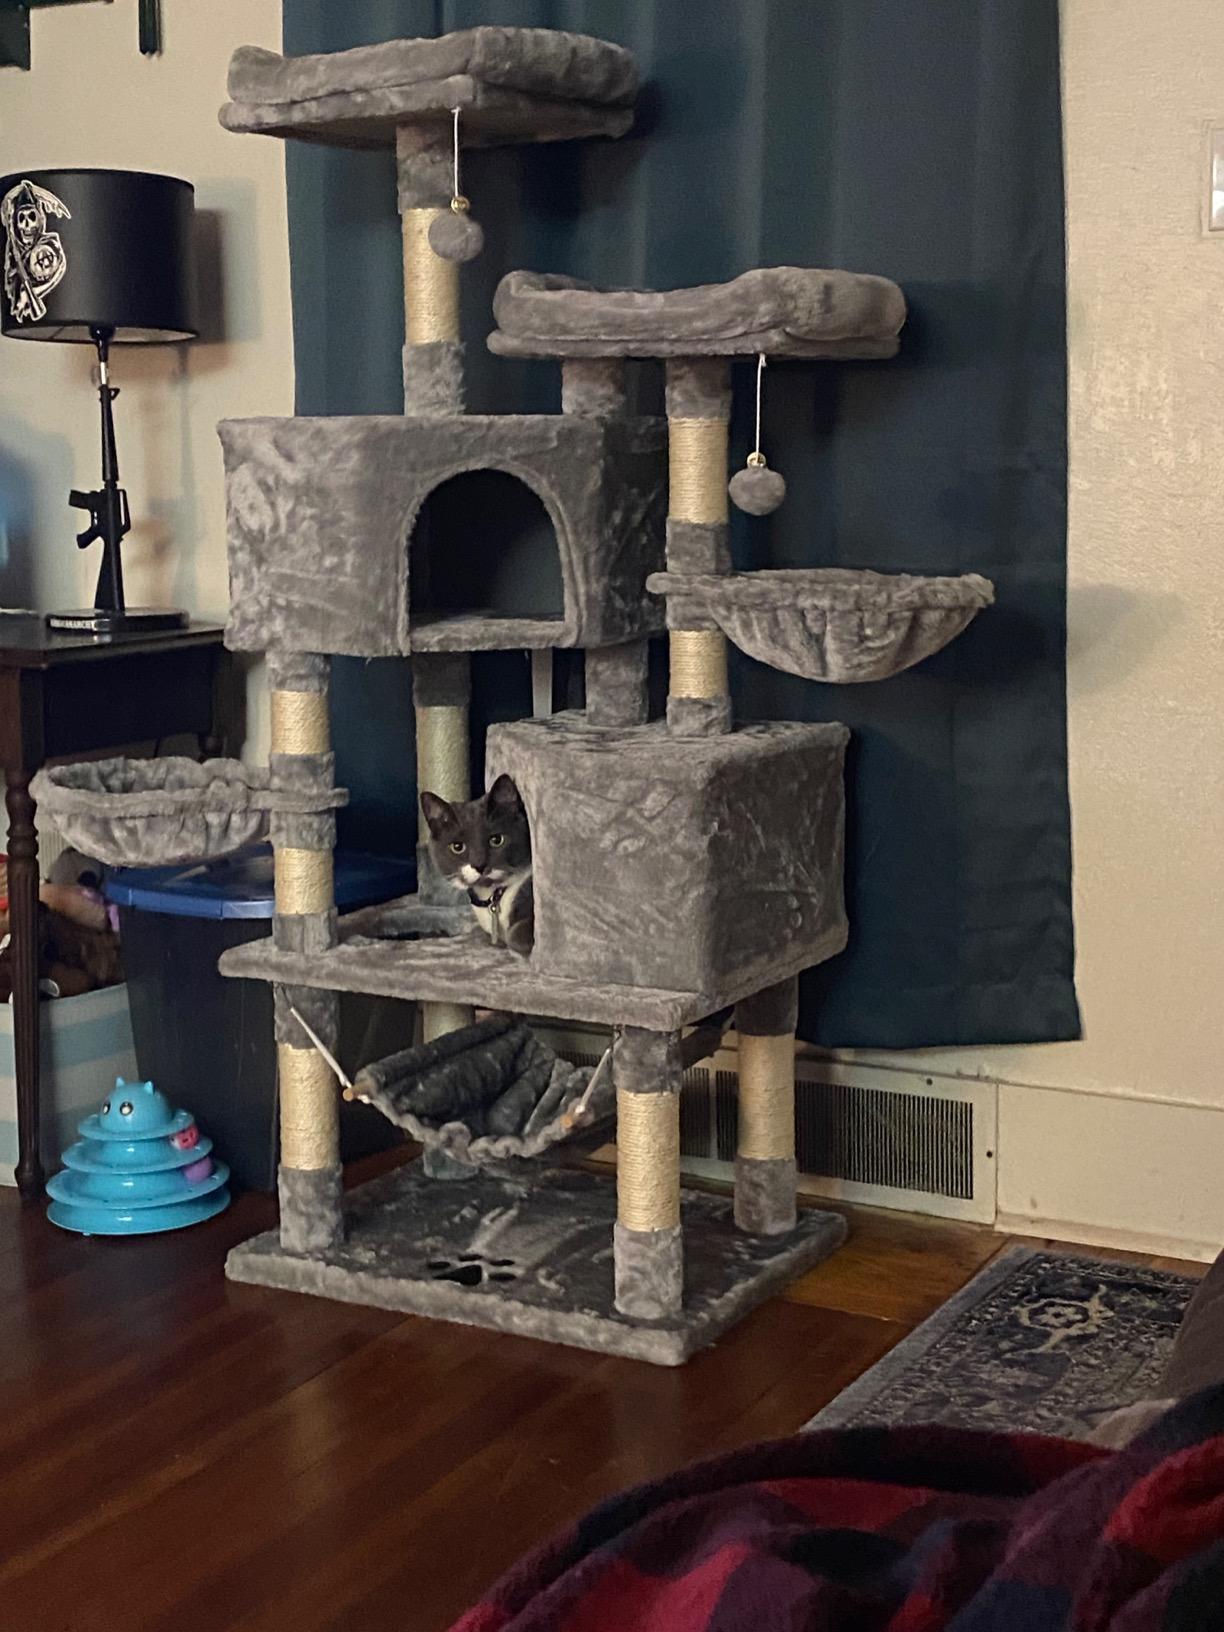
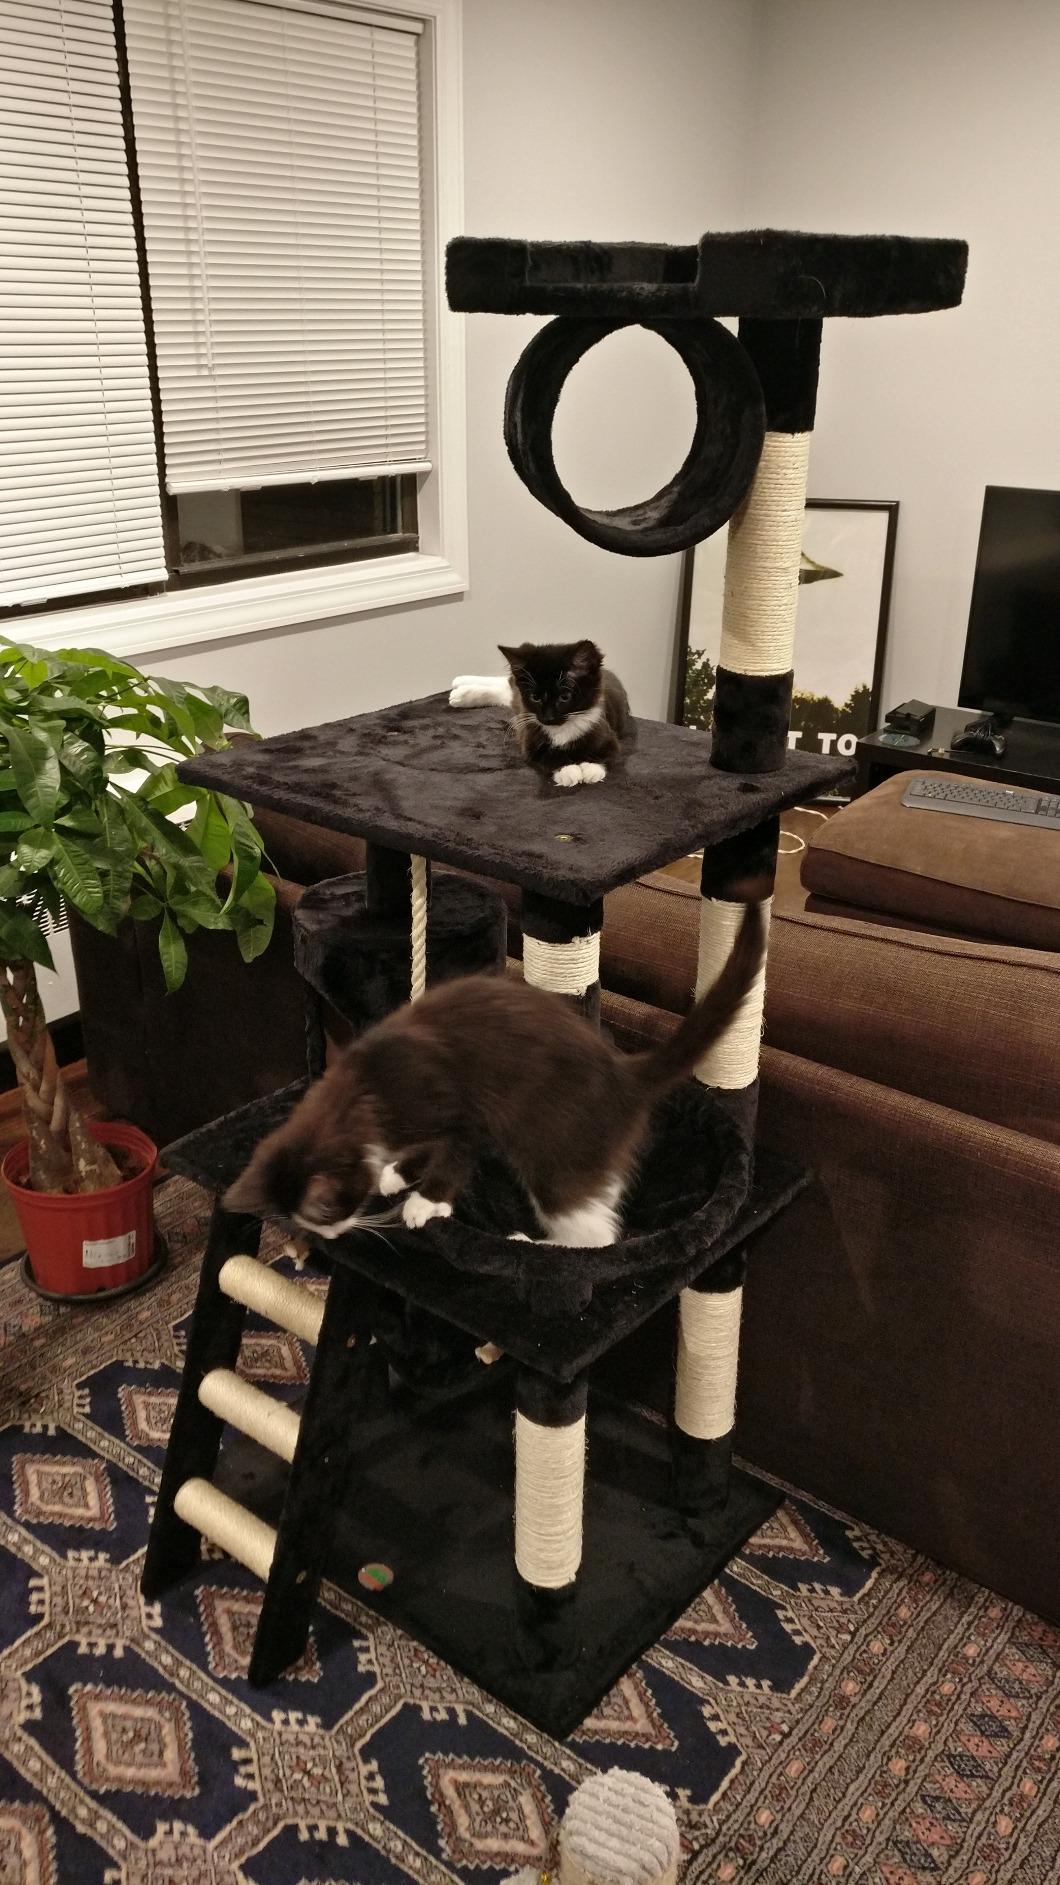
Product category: items_cat tree
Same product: no